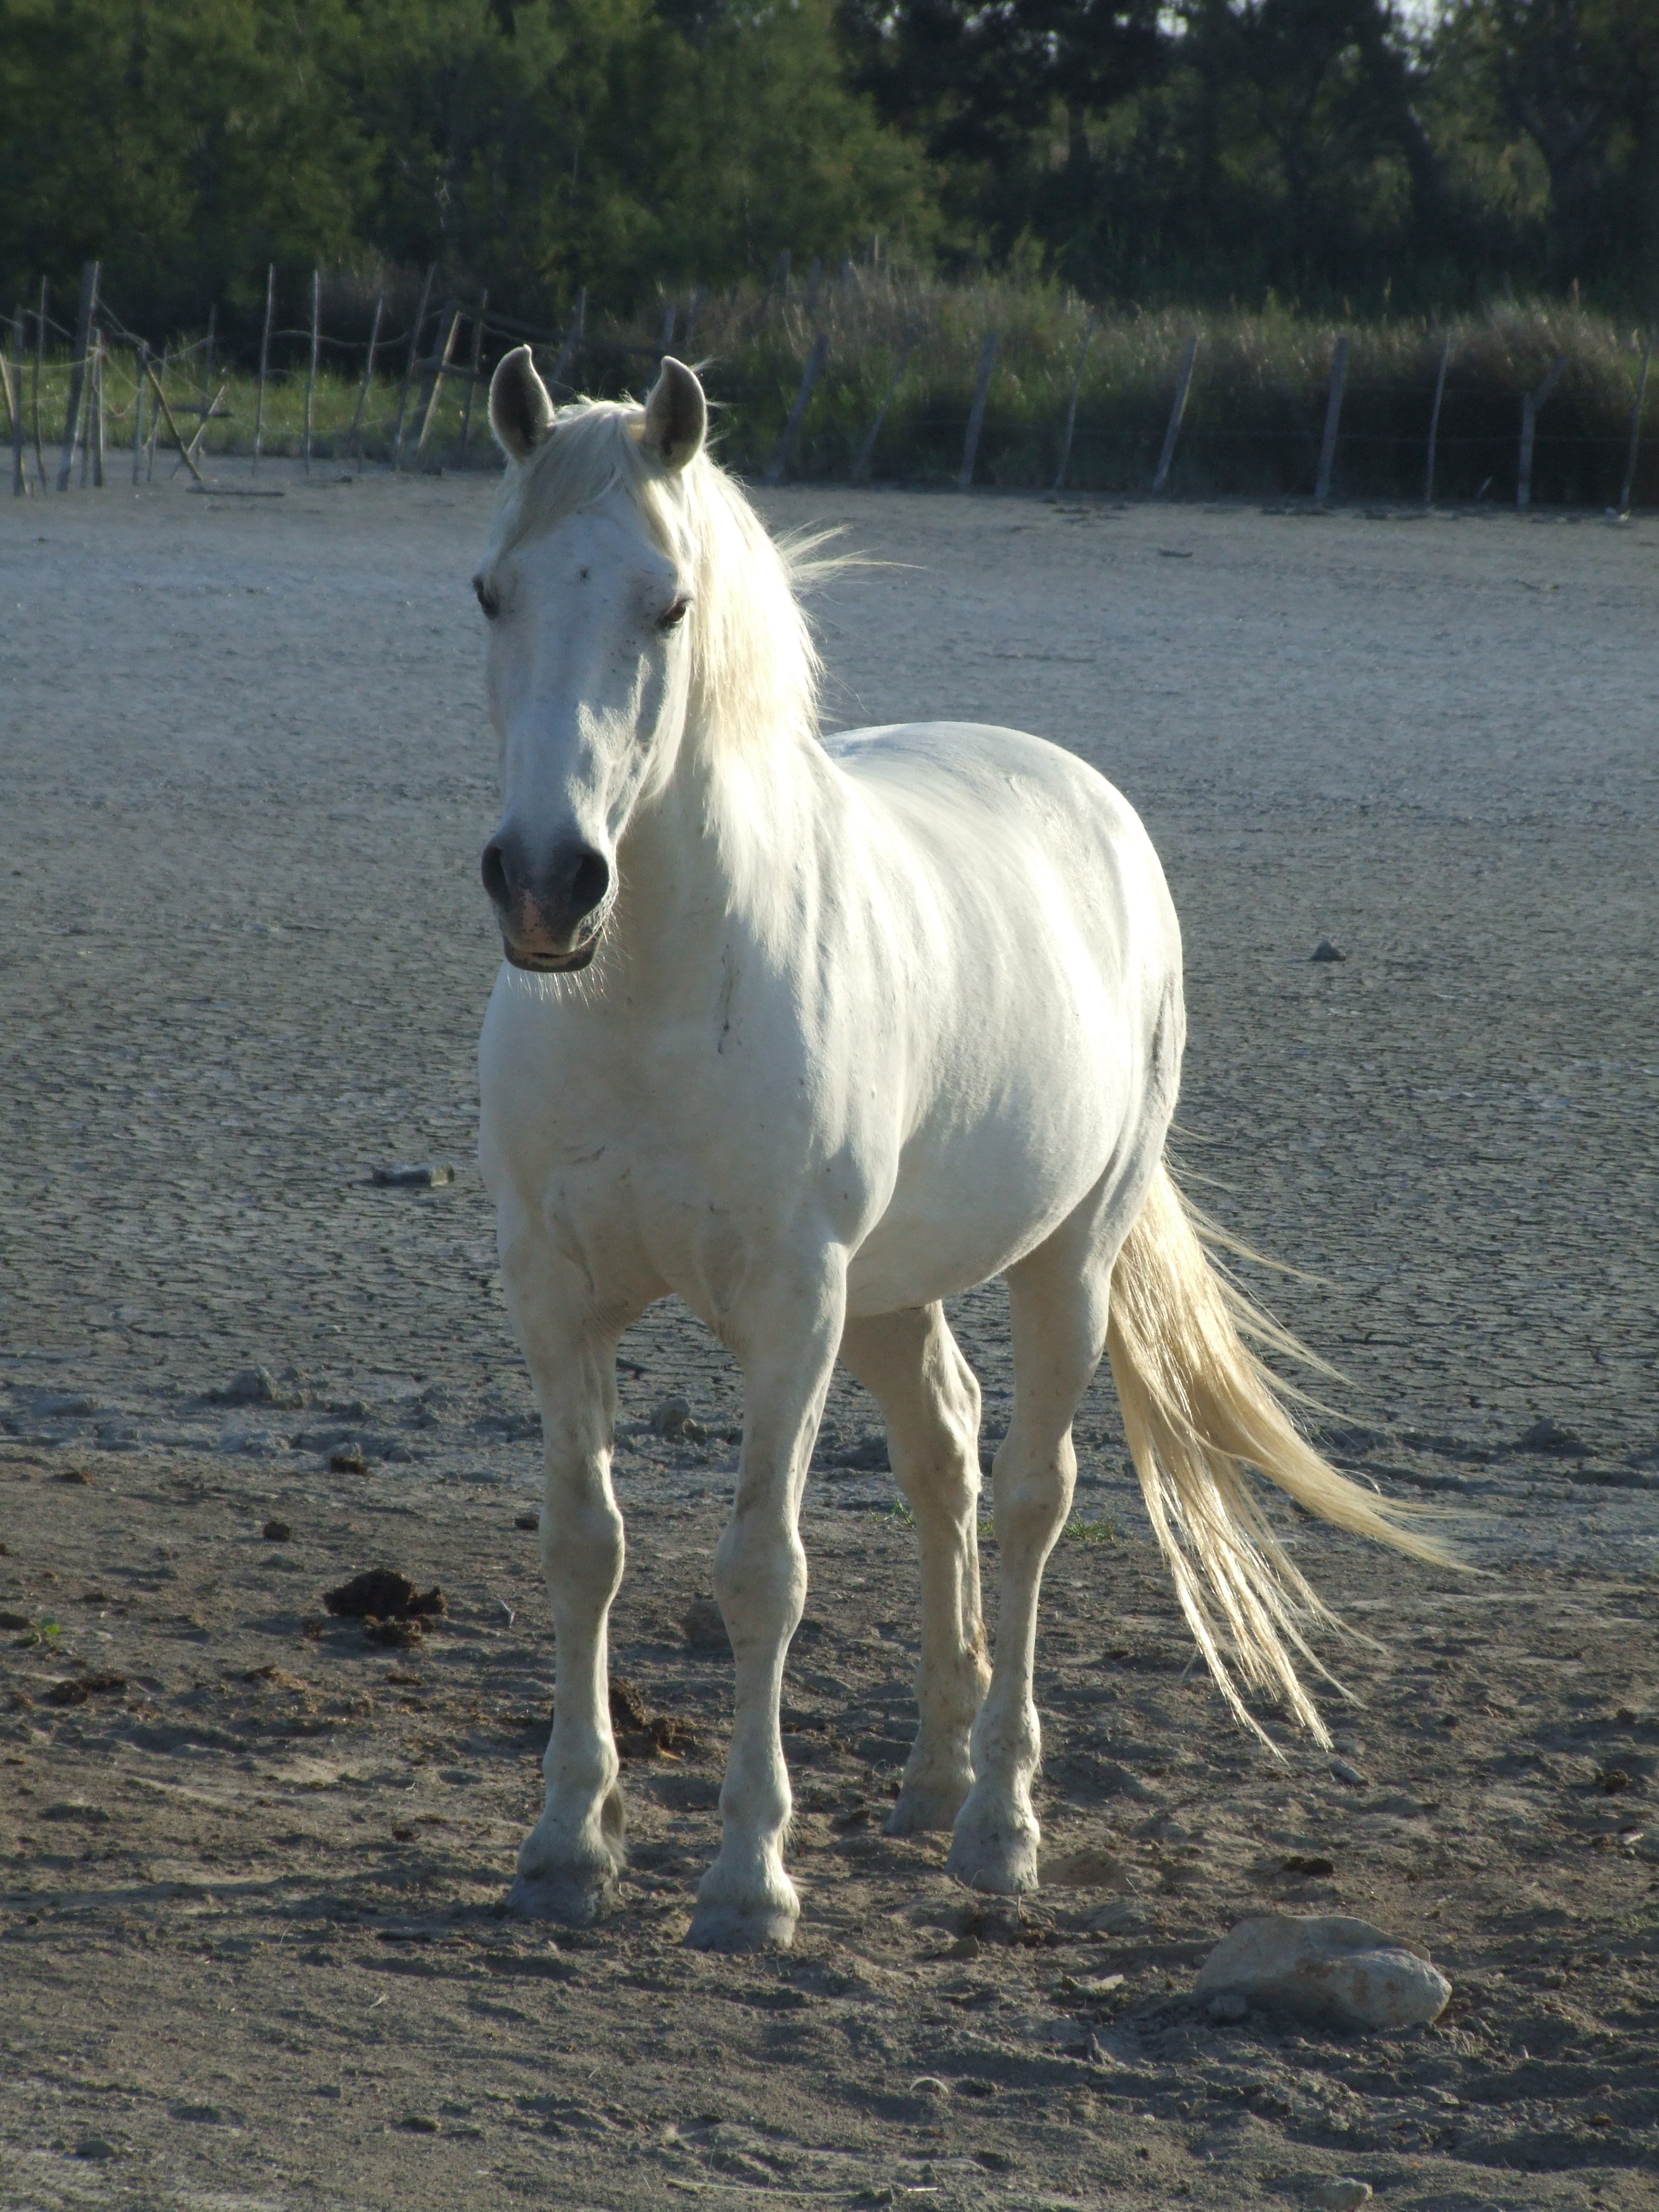
france, pasture, horse, mammal, stallion, mane, vertebrate, mare, camargue, colt, horse like mammal, mustang horse